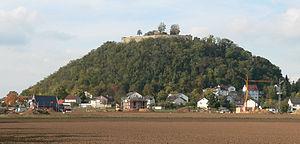
Henri Raspe II de la maison des Landgraves de Thuringe comte de Gudensberg en Hesse historique.